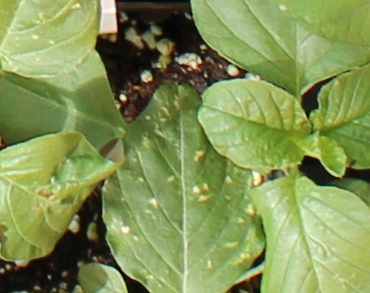
Label: Redroot Pigweed